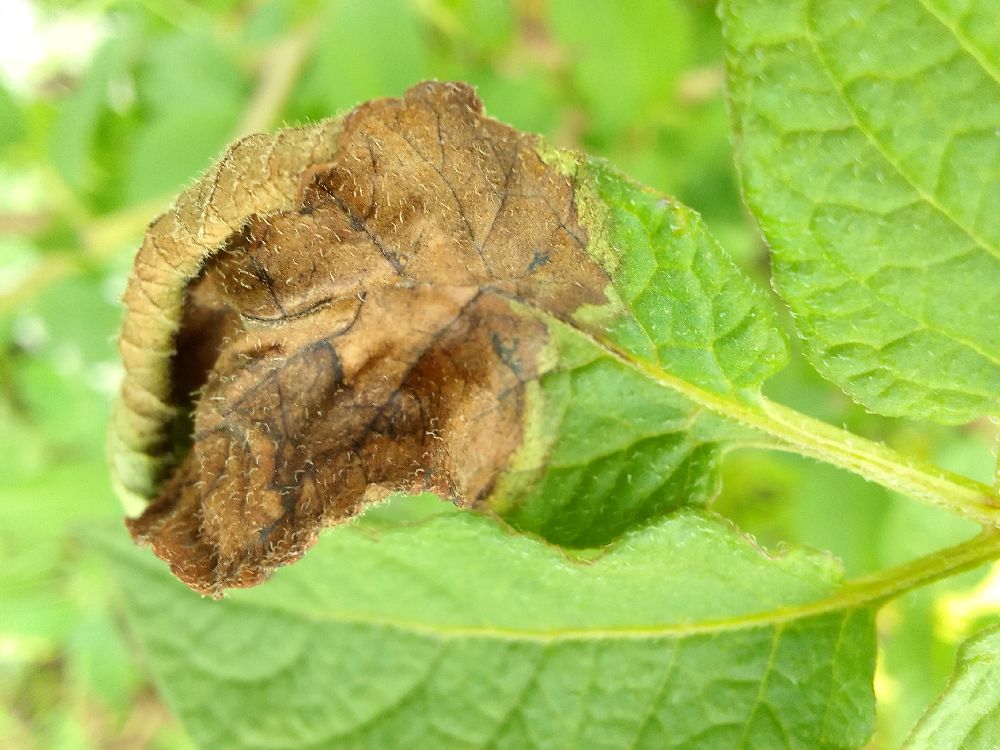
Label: Late blight